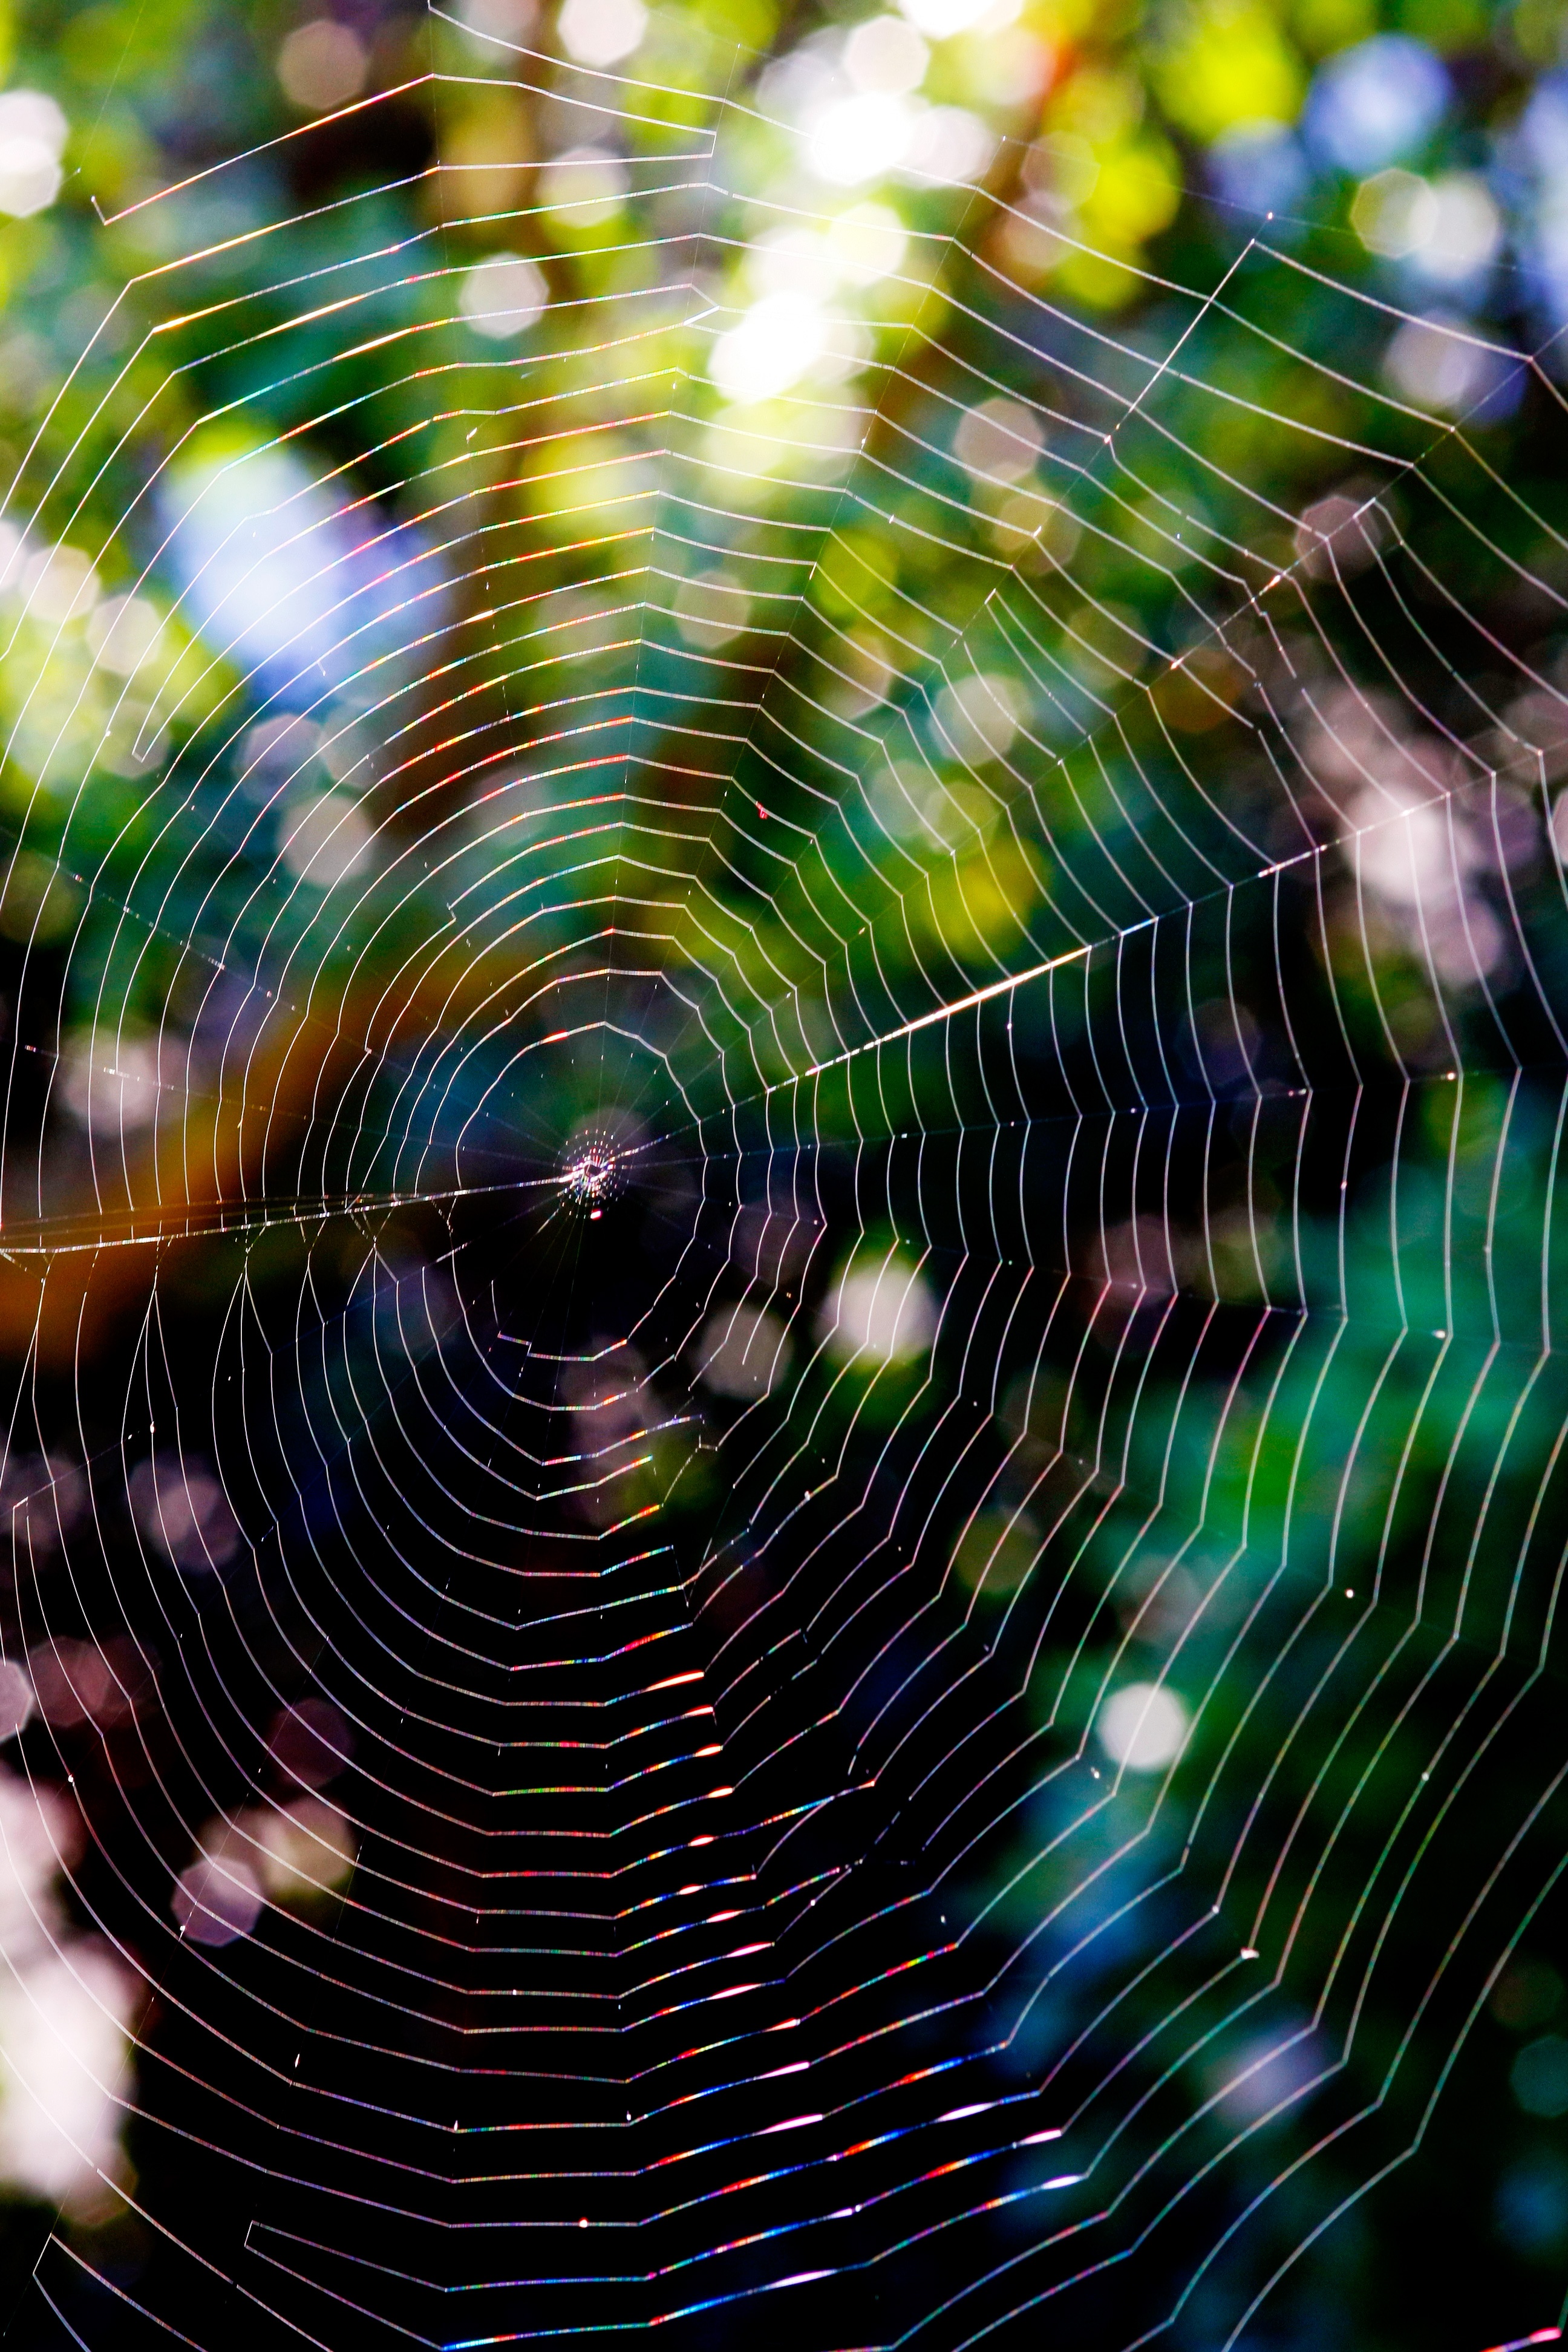
nature, light, pattern, line, green, macro, close, material, circle, invertebrate, spider web, cobweb, spider, network, cobwebs, back light, macro photography, fractal art